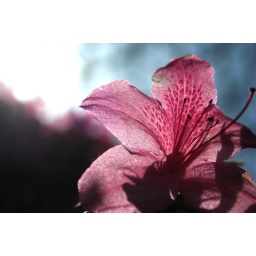
Went to the Mitchell Park Domes. Lots of pretty flowers. These pink flowers glittered in the sun... Lovely.